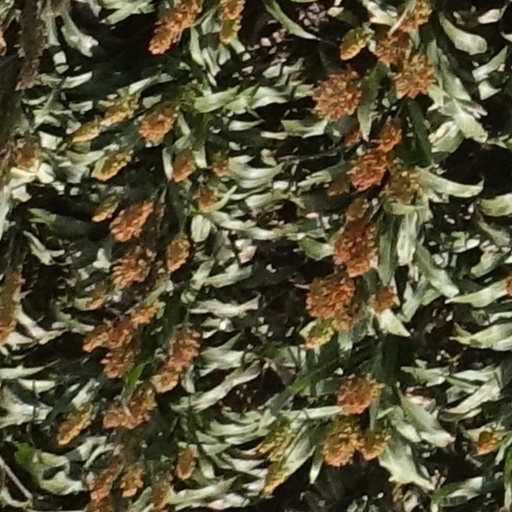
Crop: sorghum